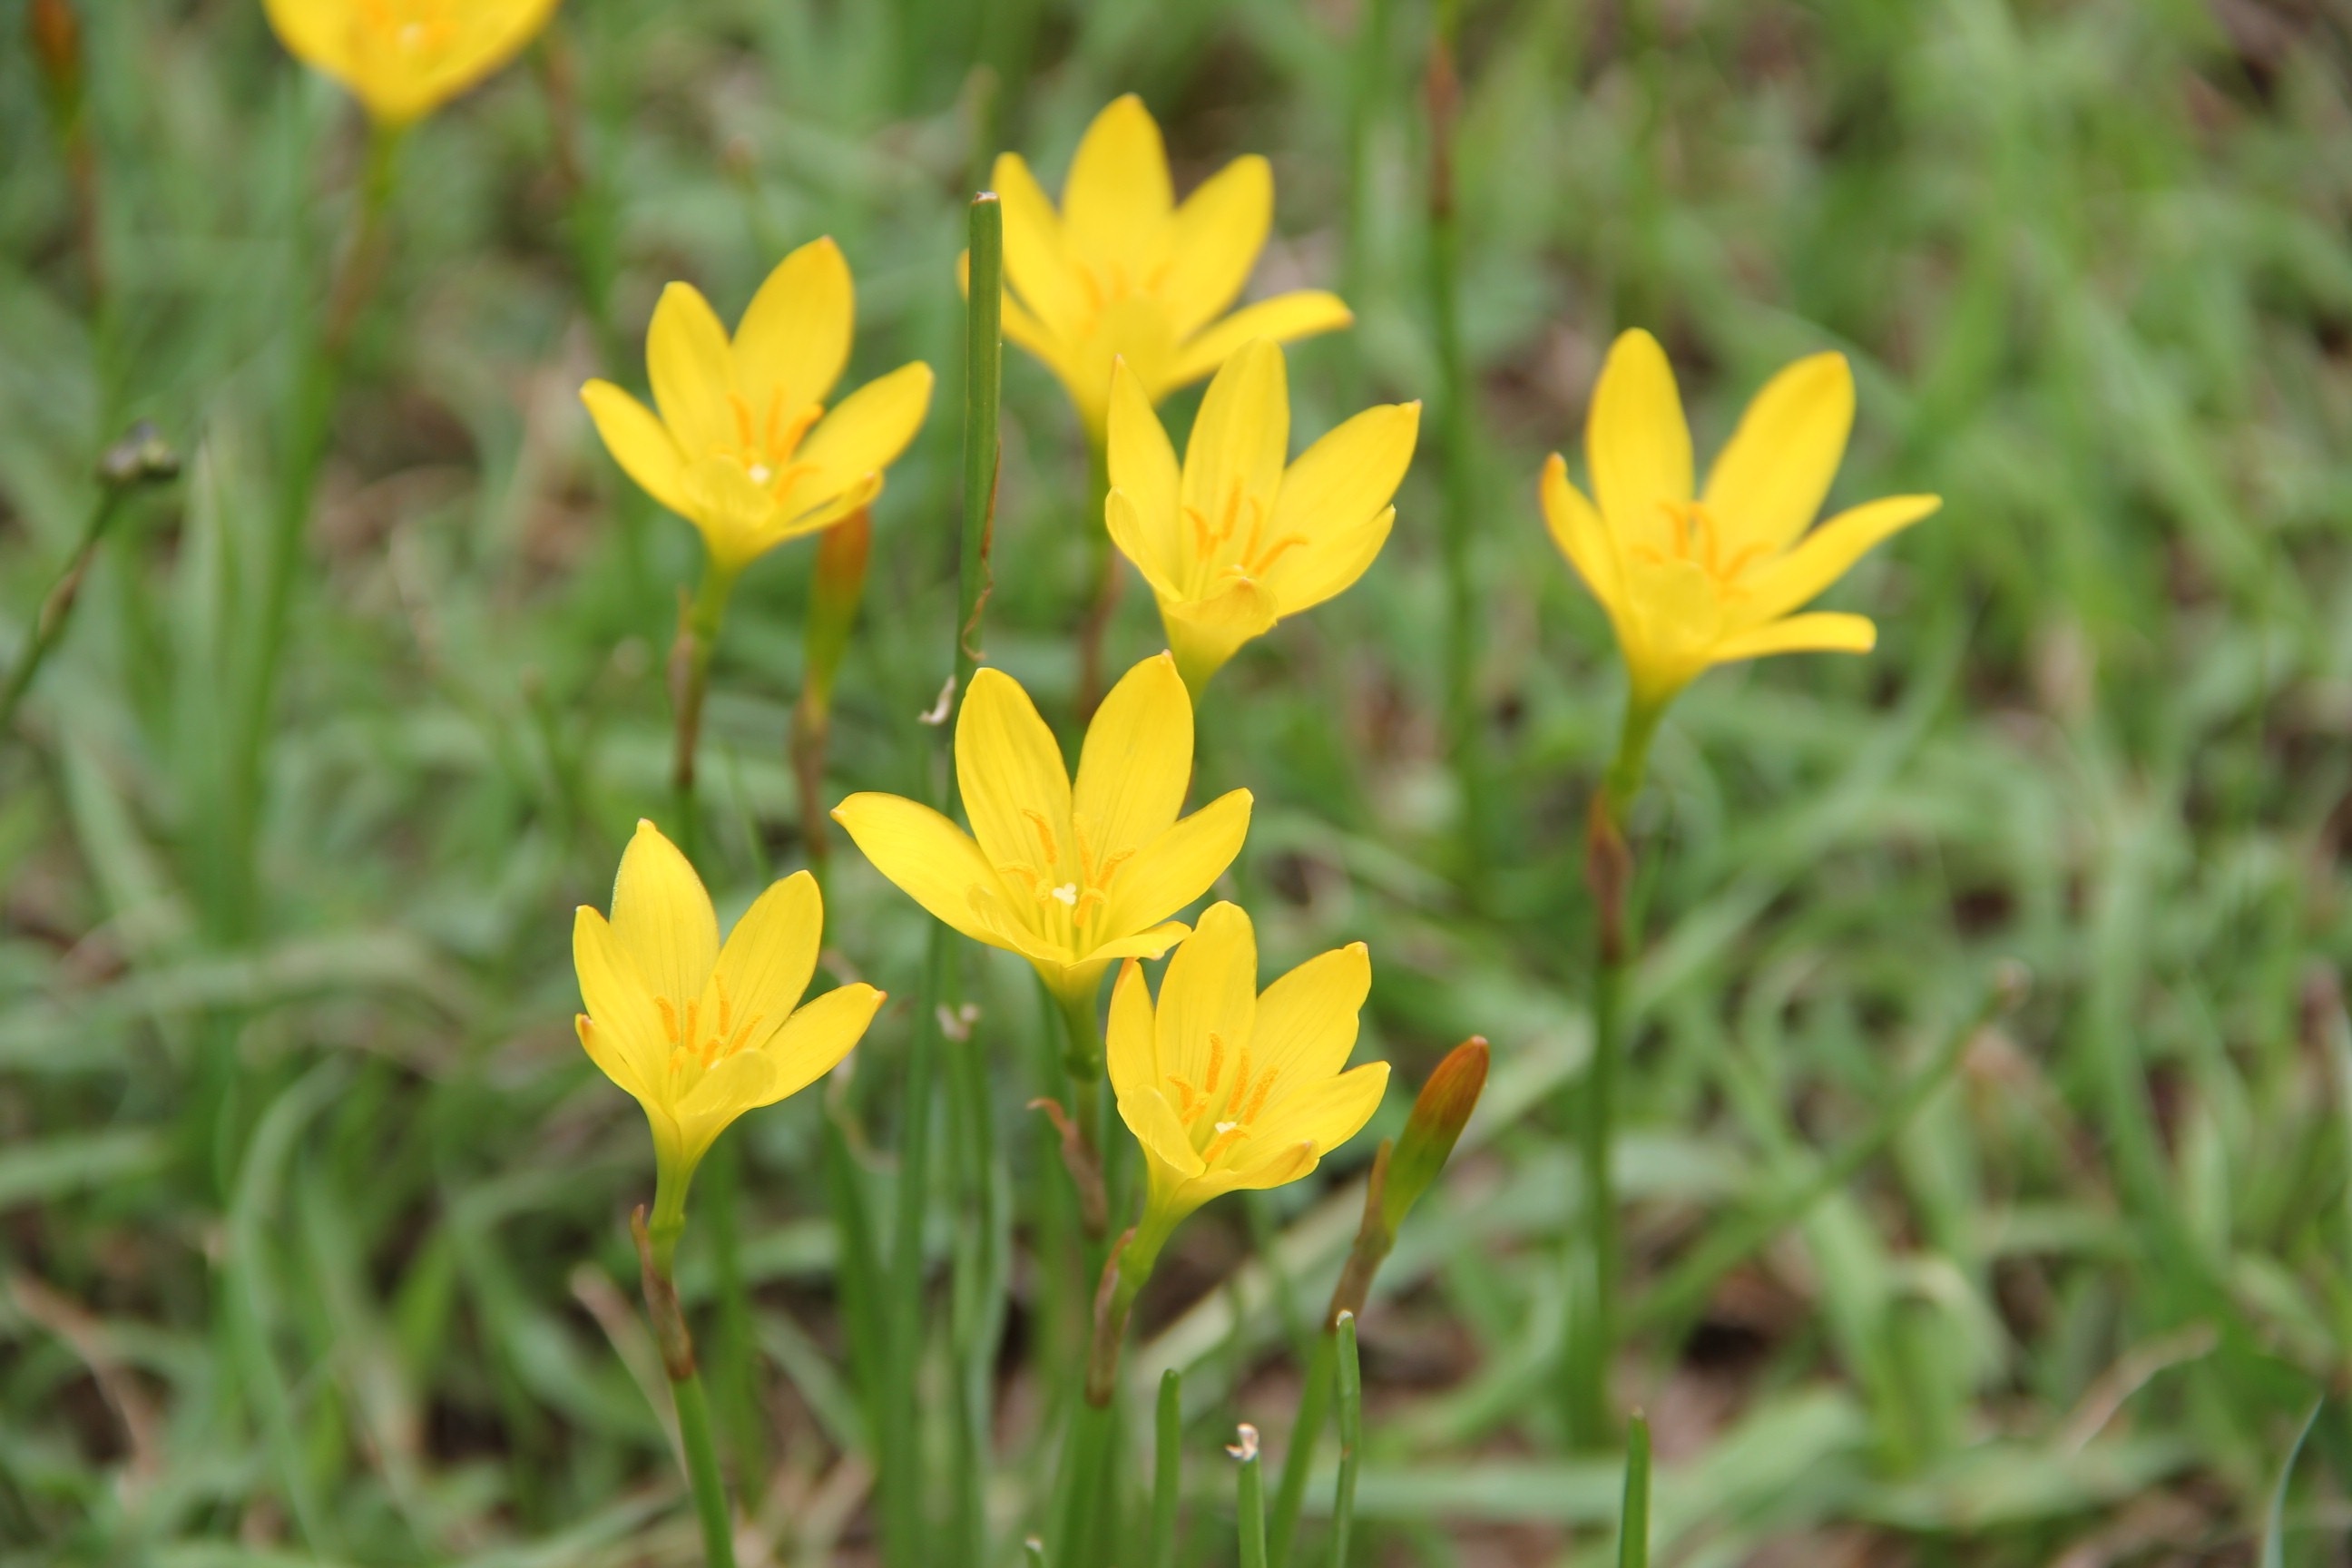
plant, meadow, prairie, flower, botany, yellow, flora, wildflower, narcissus, crocus, macro photography, flowering plant, land plant